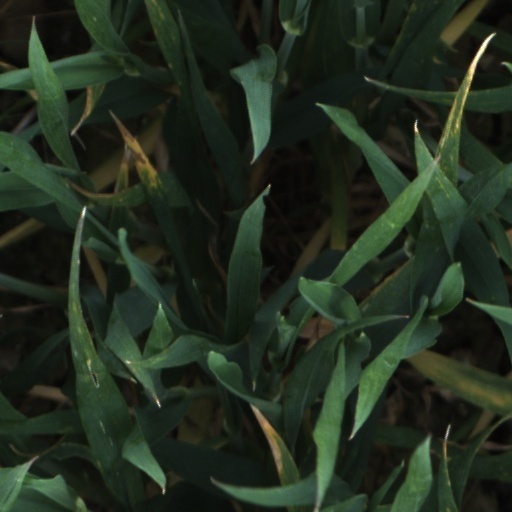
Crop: wheat